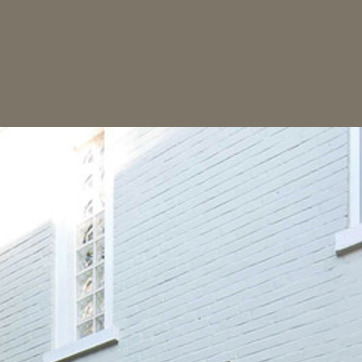
Material: brick